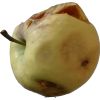
Label: Apple hit 1